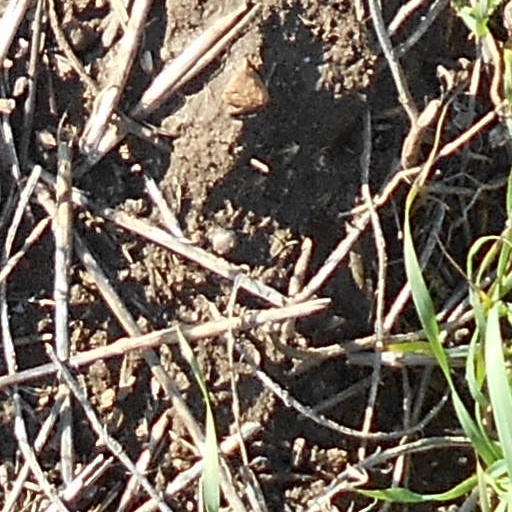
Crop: wheat